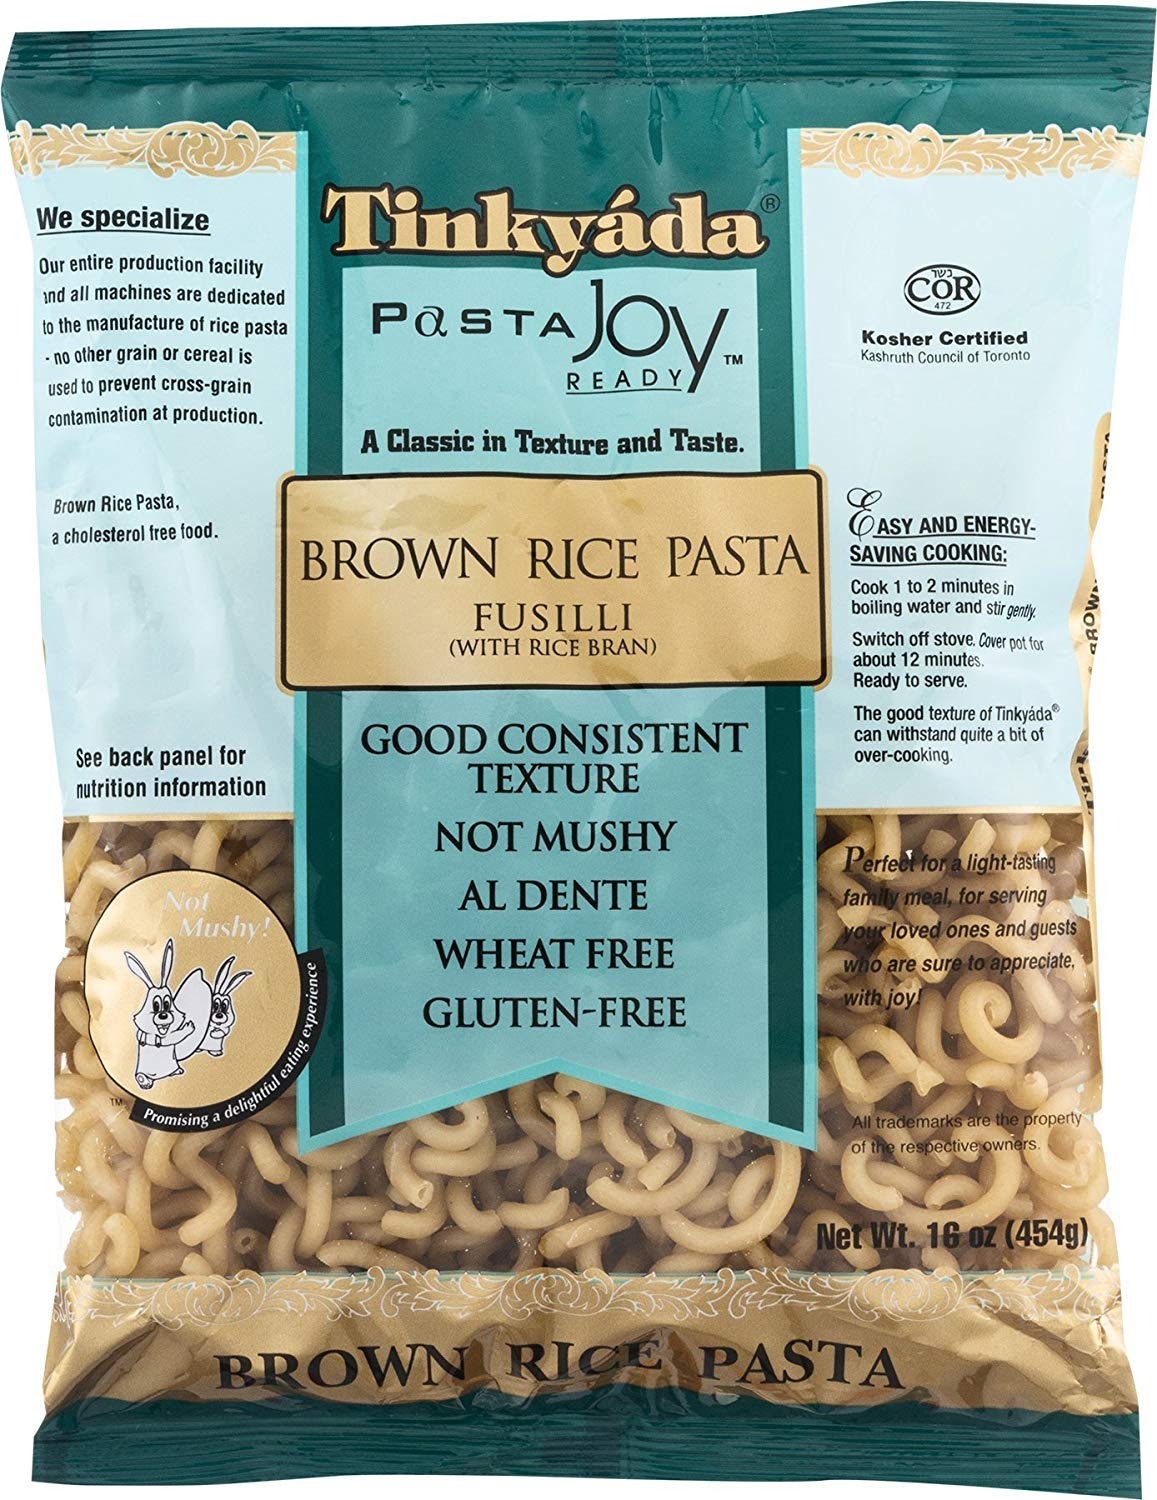
Item Name: Tinkyada B08436 Tinkyada Brown Rice Fusilli -12x16 Oz
Bullet Point 1: <p>Fusilli Brown Rice Pasta from Tinkyada</p>
Bullet Point 2: <p>Whole-grain pasta that's wheat free, gluten free and Kosher certified</p>
Bullet Point 3: <p>Cooks up to a perfect al dente texture with award-winning taste</p>
Product Description: Save On Tinkyada 12X 16 Oz Fusilli Brown Rice Pasta A Wheat-Free, Gluten-Free Alternative To Traditional Wheat-Based Pasta, Complementing A Light Diet, And One That's Rid Of That Stuffy After-Meal Feeling.: Gluten Free Kosher(Note: This Product Description Is Informational Only. Always Check The Actual Product Label In Your Possession For The Most Accurate Ingredient Information Before Use. For Any Health Or Dietary Related Matter Always Consult Your Doctor Before Use.)Specialty Dietary Needs : KosherAverage Shelf Life from Manufacture date: 900
Value: 192.0
Unit: Fl Oz

Price: 69.29